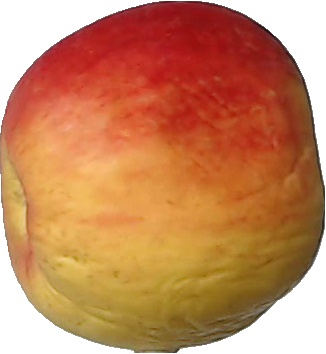
Label: apple_red_yellow_1